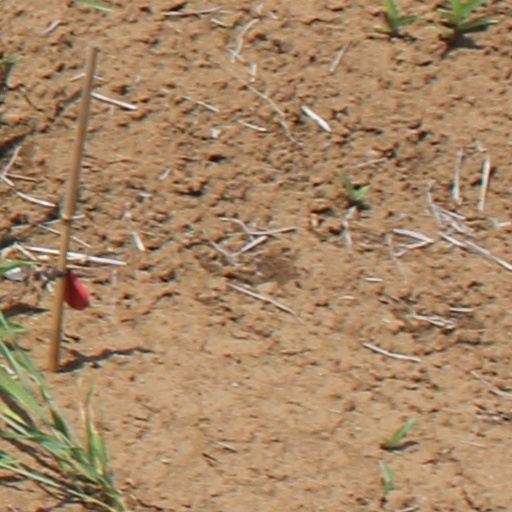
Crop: wheat